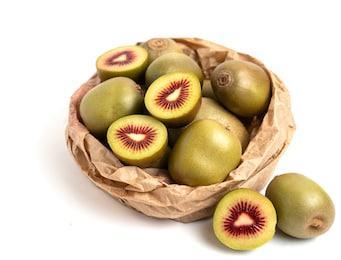
Label: Kiwi